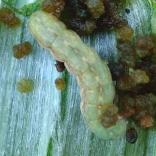
Crop: Onion
Condition: caterpillar-p